Henry M. Loud

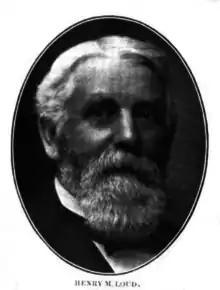
Henry M. Loud, c. 1904

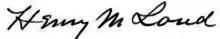
Signature

Henry Martin Loud (December 11, 1824—May 13, 1905) was a Michigan lumber magnate, politician, lay Methodist preacher, and philanthropist. Loud was born in Westhampton, Massachusetts and graduated from the Boston University School of Theology (then the Concord Biblical Institute) in 1857.